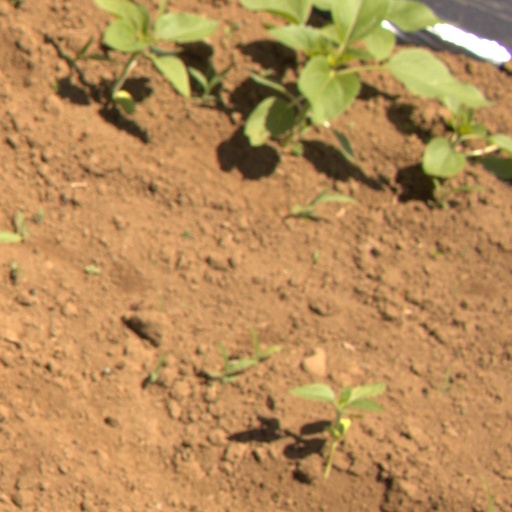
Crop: Jerusalem artichoke